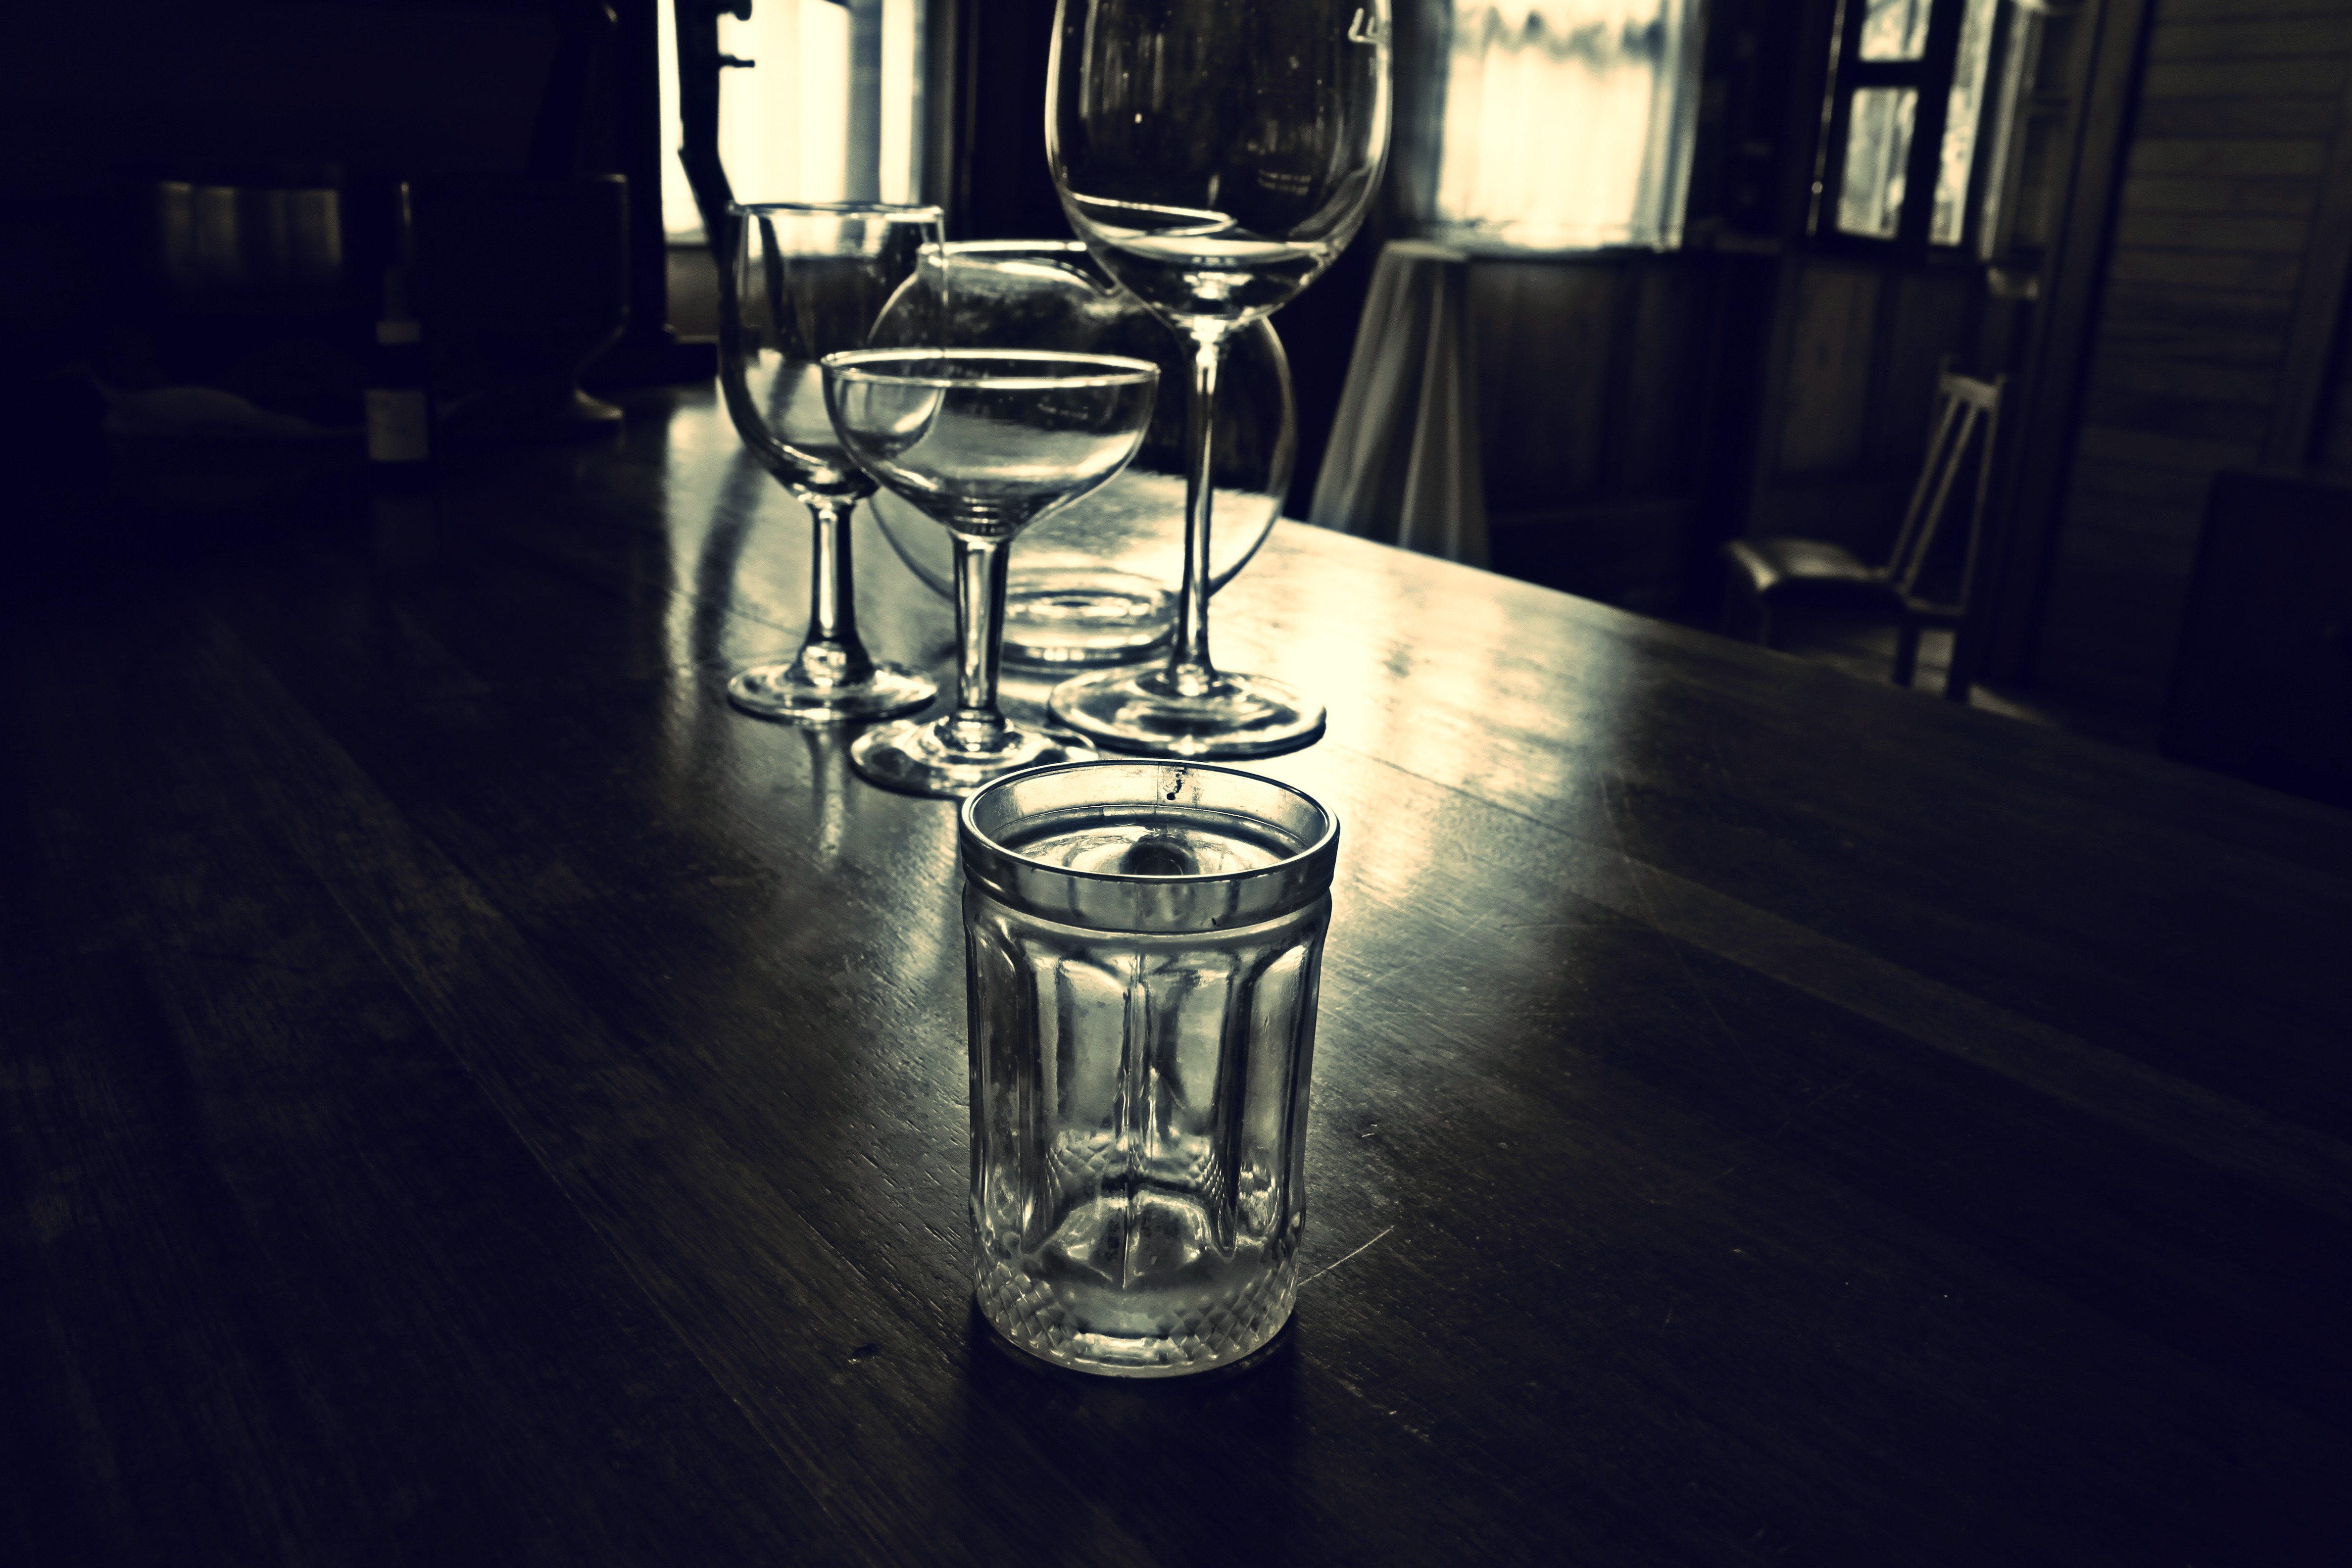
light, black and white, white, night, photography, glass, color, drink, darkness, black, monochrome, lighting, cups, photograph, shape, monochrome photography